Greek battleship Salamis

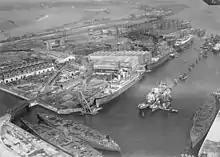
Unfinished battleship "Salamis" (far right) in Hamburg; the unfinished German "Prinz Eitel Friedrich" and the battleship are also present

The outbreak of World War I in July 1914 drastically altered the situation; the British Government declared a naval blockade of Germany in August after it entered the war. The blockade meant that the guns could not be delivered, but the ship was nevertheless launched on 11 November 1914. With no possibility of arming the ship, work was halted on 31 December 1914. In addition, manpower shortages created by the war, along with the redirection of steel production to the needs of the Army, meant that less critical projects could not be completed, especially since other warships were nearing completion and could be finished much more quickly. By this time Greece had paid AG Vulcan only £450,000. Bethlehem refused to send the main battery guns to Greece. The 14-inch guns were instead sold to the British, who used them to arm the four s.